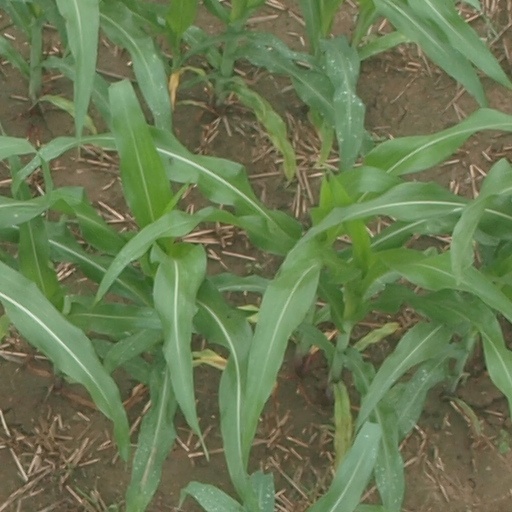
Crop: maize; corn